Gotland

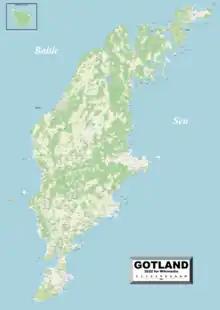
Detailed map of Gotland

Since the Treaty of Brömsebro in 1645, the island has remained under Swedish rule.